Venucia T70

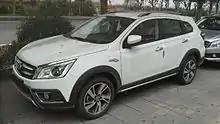
Venucia T70X

A more rugged AWD version with plastic claddings around the wheel arches and restyled bumpers called the Venucia T70X was available briefly between 2015 and 2017.